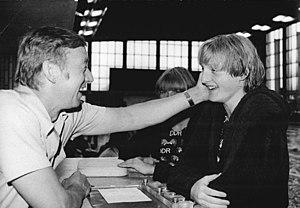
Birgit Meineke est une nageuse à la retraite est-allemande. Elle est la nageuse la plus rapide sur le 100 m entre 1980 et 1984.